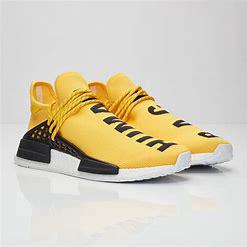
Brand: Adidas
Model: NMD Sale